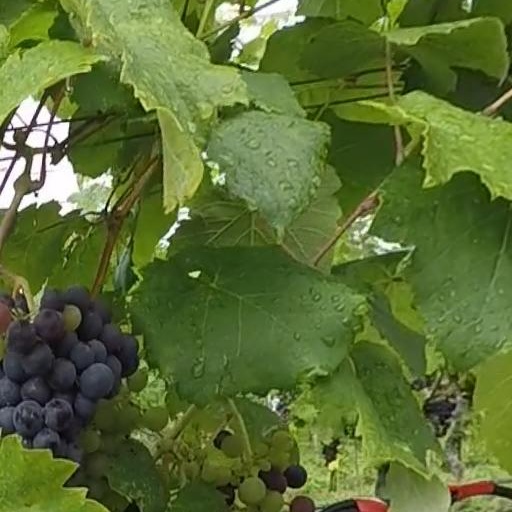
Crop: grape